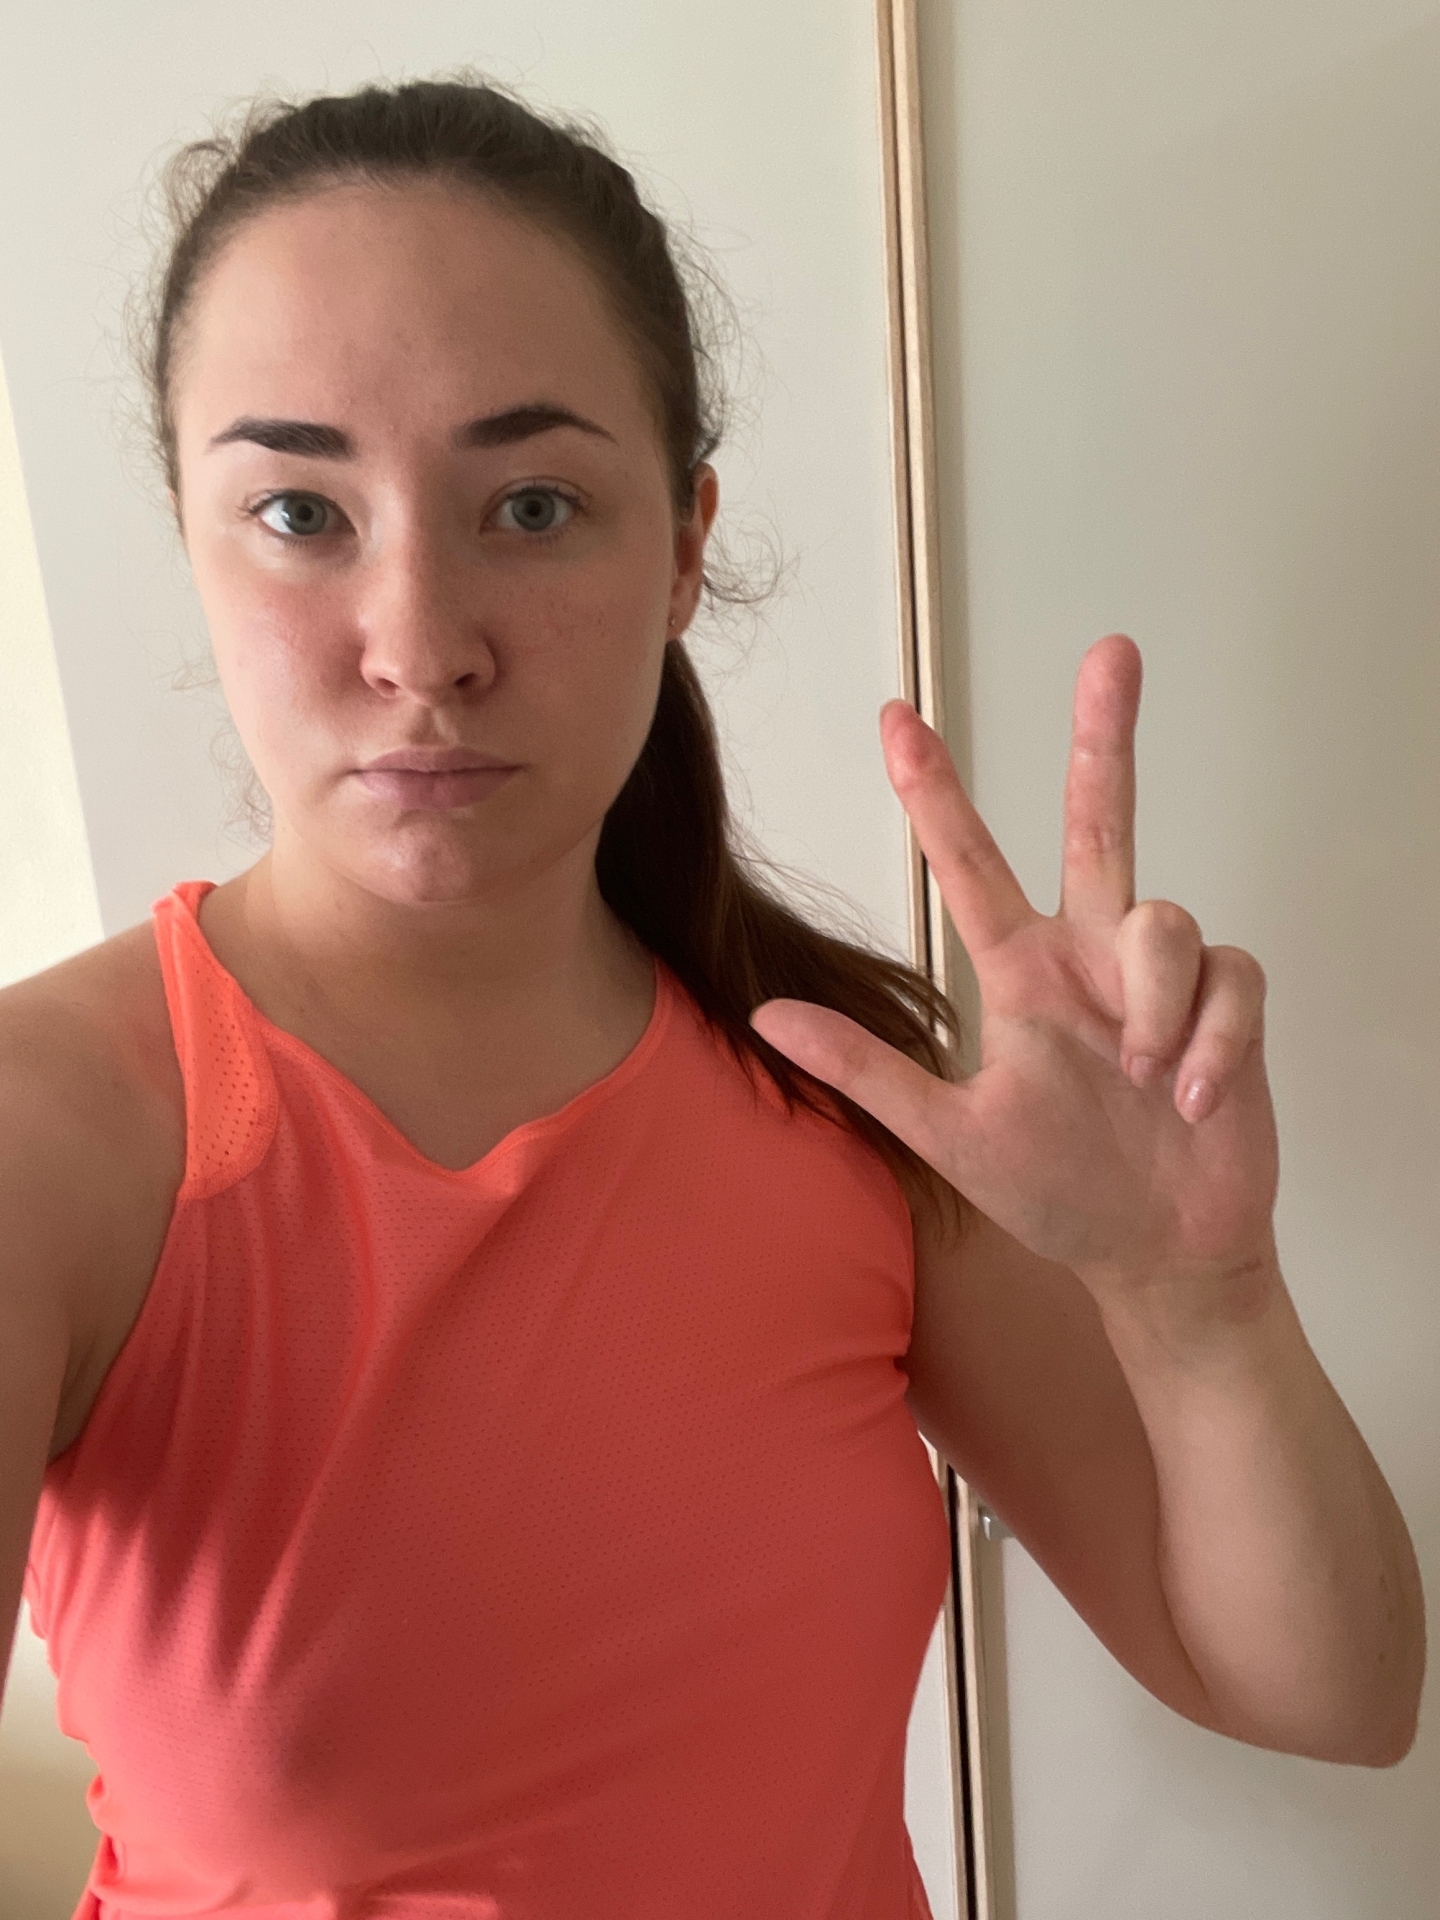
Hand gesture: three2